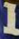
Number: 1